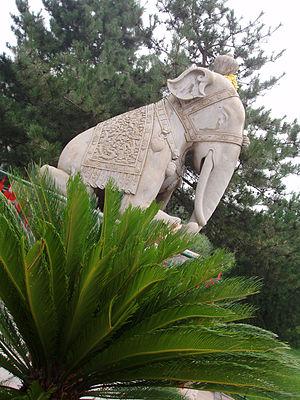
Le temple de Putuo Zongcheng de Chengde, dans la province du Hebei, en Chine est un temple de l'école gelug du bouddhisme tibétain, construit entre 1767 et 1771, sous la dynastie Qing, construit entre 1767 et 1771, sous le règne de l'empereur Qianlong. Il est voisin de la Résidence de montagne de Chengde, qui s'étend au sud. Avec l'également célèbre temple de Puning, c'est l'un des huit temples extérieurs de Chengde.